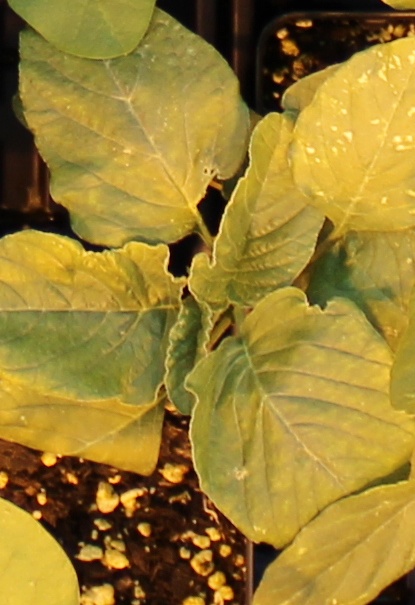
Label: Redroot Pigweed